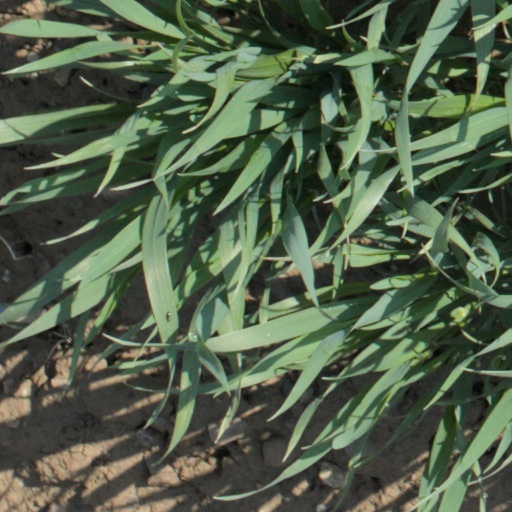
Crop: wheat